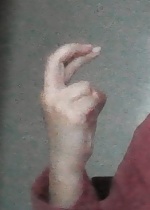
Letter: zay